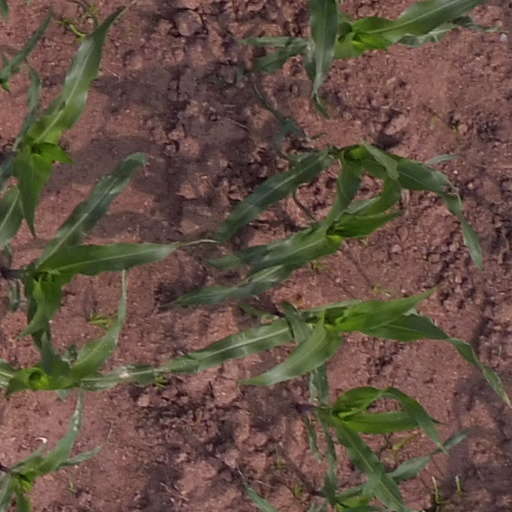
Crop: maize; corn